Oscar de Larrazábal

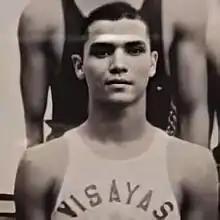
De Larrazábal

Oscar de Larrazábal (born June 8, 1916, date of death unknown) was a Filipino boxer who competed in the 1936 Summer Olympics. In 1936 he was eliminated in the quarter-finals of the bantamweight class after losing his fight to eventual silver medalist Jack Wilson.